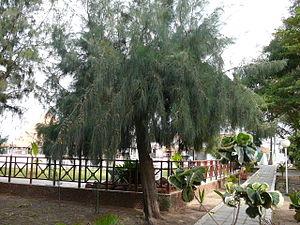
Arbre de fer est le nom ou le surnom donné localement à diverses espèces d'arbres à travers le monde, notamment :
Casuarina est un genre d'arbres de la famille des Casuarinaceae. Ce genre comprend 17 espèces originaires d'Australasie, du sud-est de l'Asie et des îles de l'ouest de l'océan Pacifique. Autrefois considéré comme le seul genre de la famille, il n'en est maintenant plus qu'un des trois genres. Cette essence d'arbre est résistante à la salinisation.